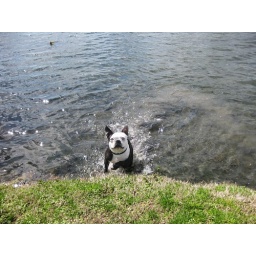
Hog went swimming in the lake